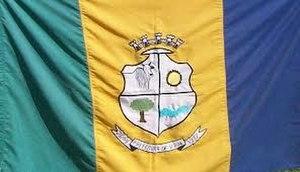
Vila Boa est une municipalité brésilienne de l'État de Goiás et la microrégion d'Entorno do Distrito Federal.